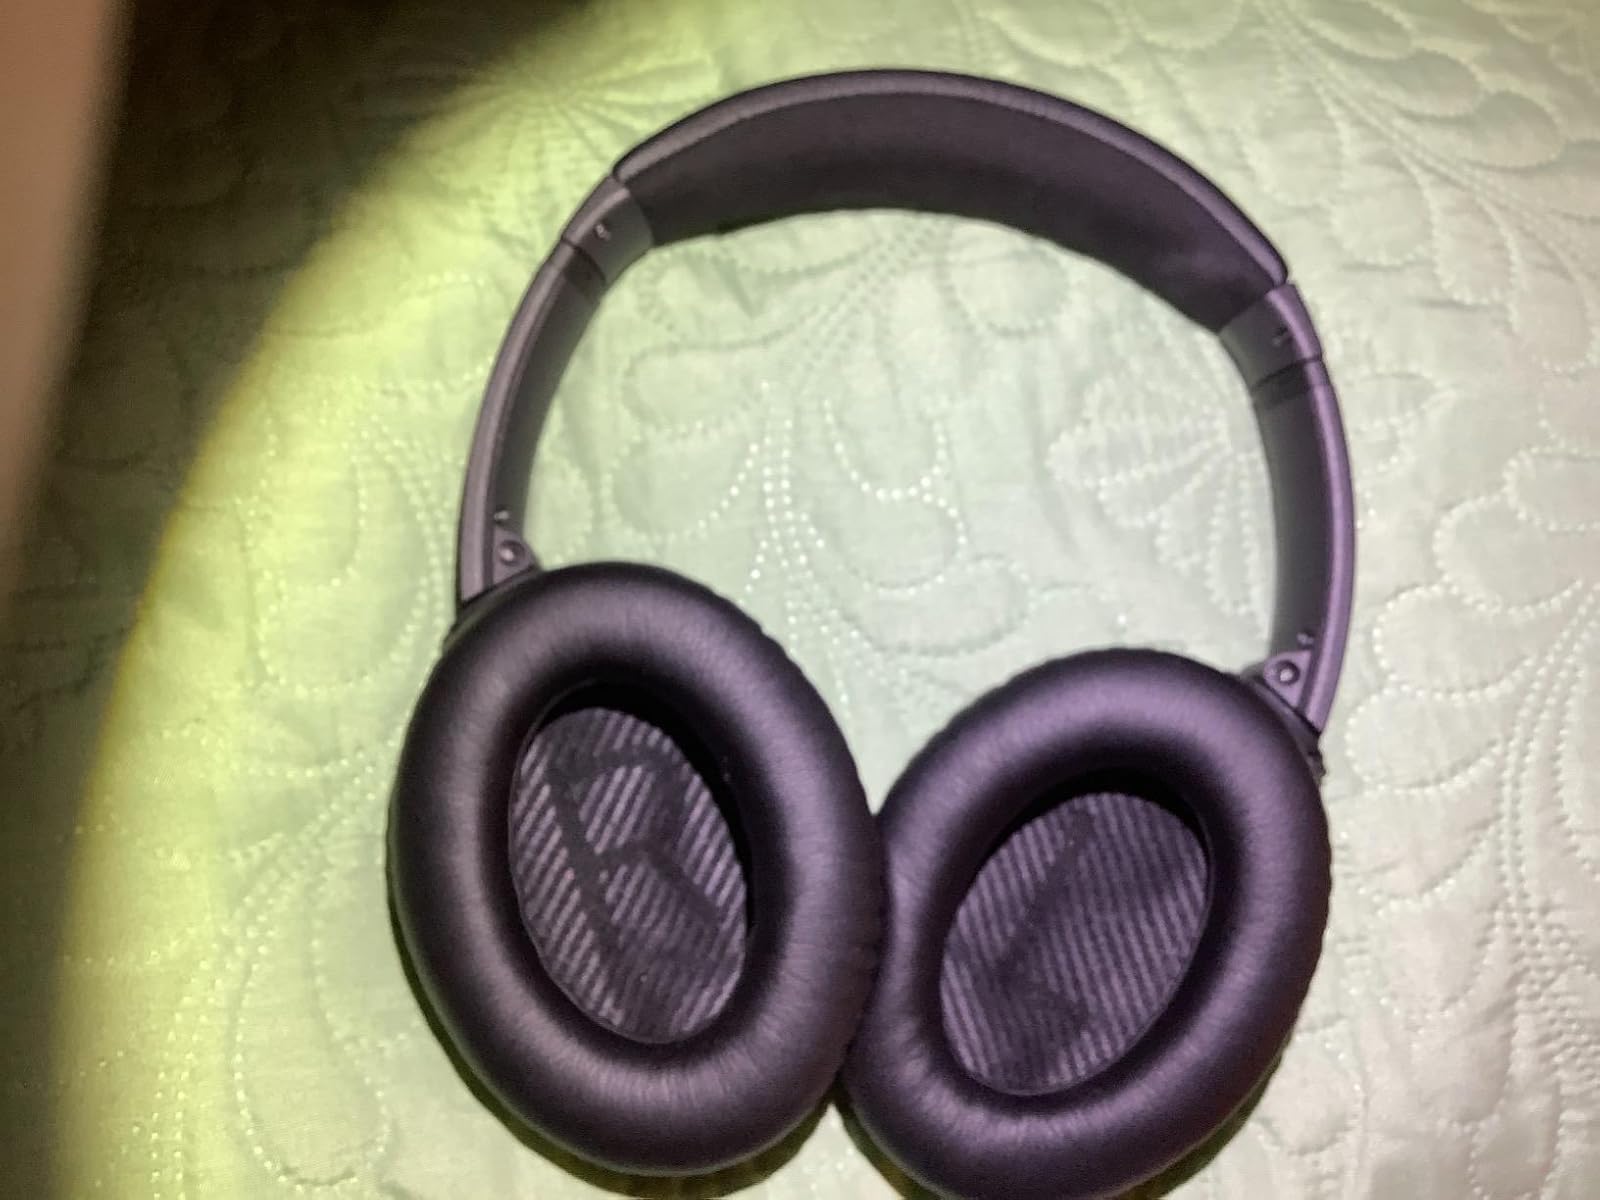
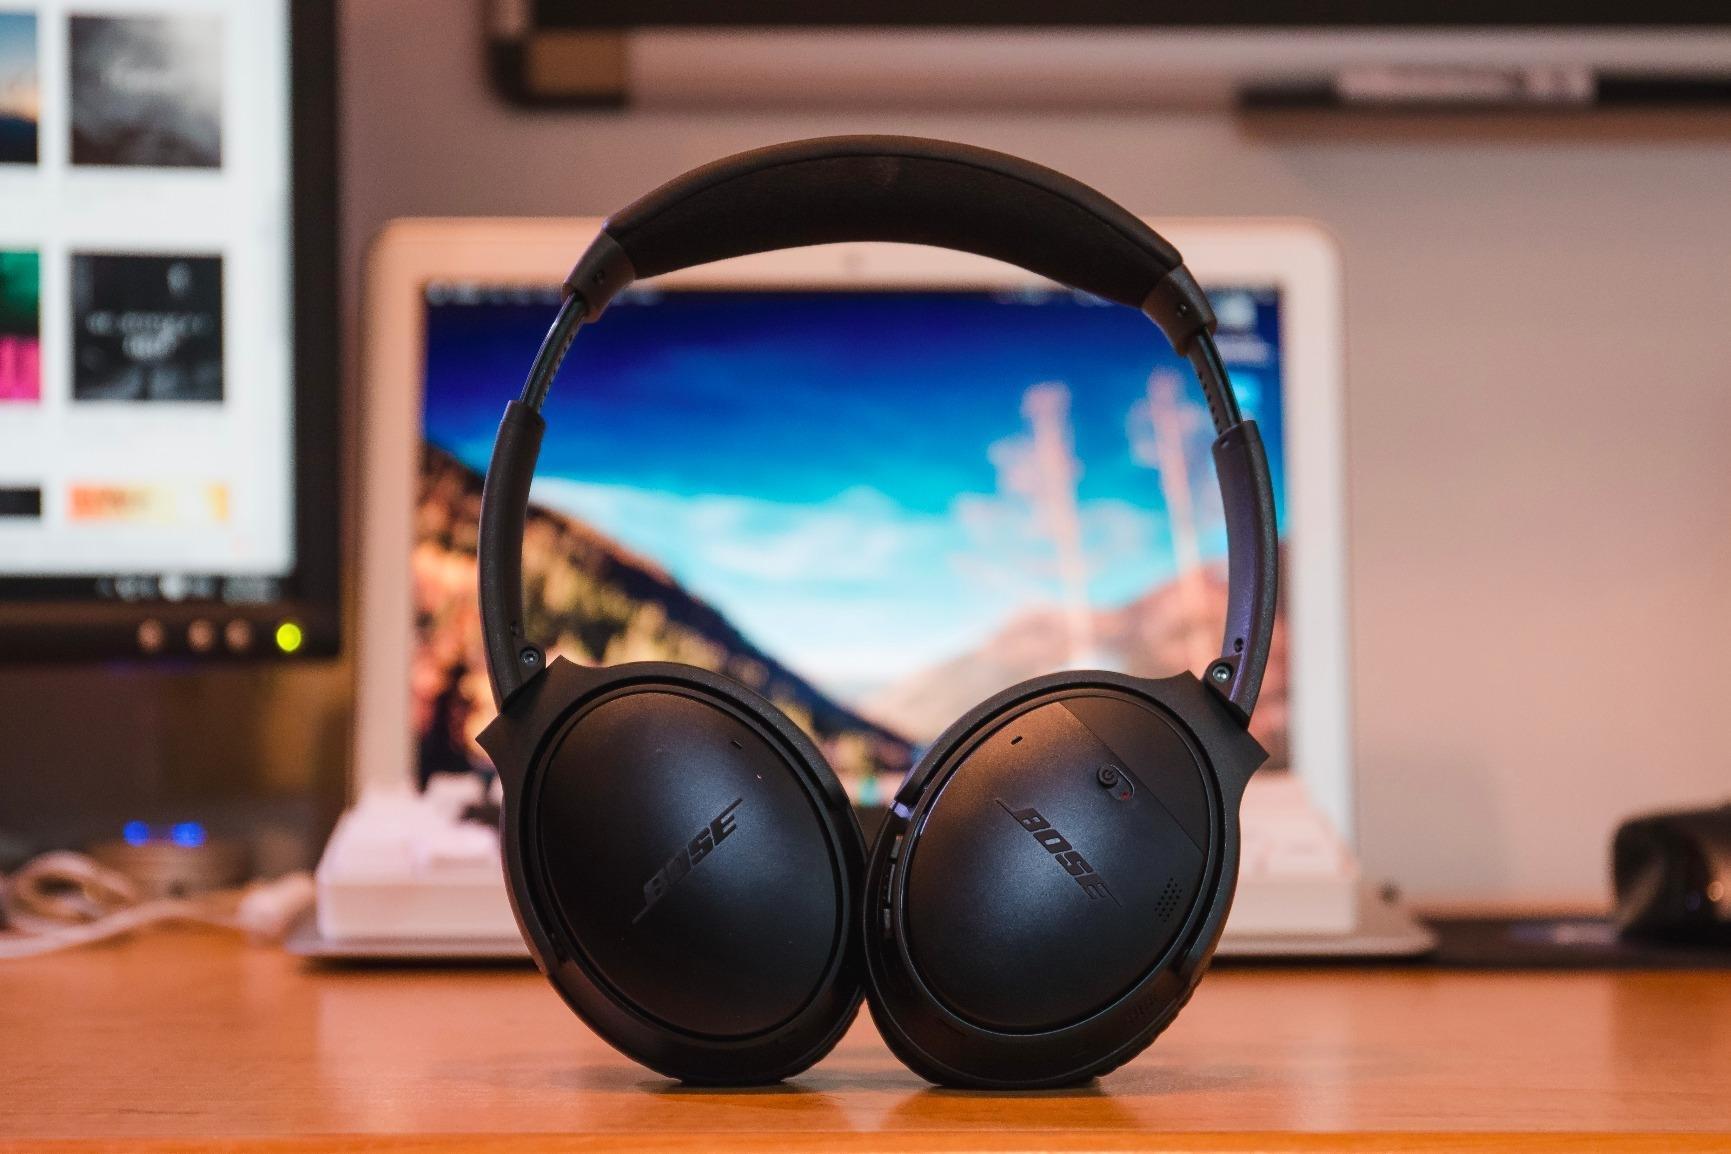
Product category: headphones
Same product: yes